Soli Deo gloria

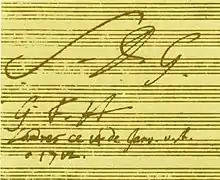
"S. D. G." (for "") at the end of a G. F. Handel manuscript

The Baroque composer Johann Sebastian Bach wrote the initials "S. D. G." at the end of all his church compositions and also applied it to some, but not all, his secular works. This dedication was at times also used by Bach's contemporary George Frideric Handel, e.g. in his Te Deum. The 16th century Spanish mystic and poet St. John of the Cross used the similar phrase, "Soli Deo honor et gloria", in his "Precautions and Counsels".